Jean de Brébeuf

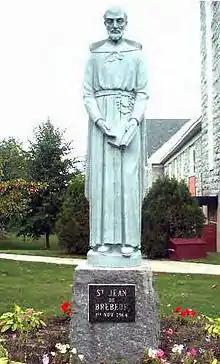
Statue of Jean de Brébeuf at Trois-Rivières

It is said that the modern name of the Native North American sport of lacrosse was first coined by Brébeuf who thought that the sticks used in the game reminded him of a bishop's crosier ("crosse" in French, and with the feminine definite article, "la crosse").